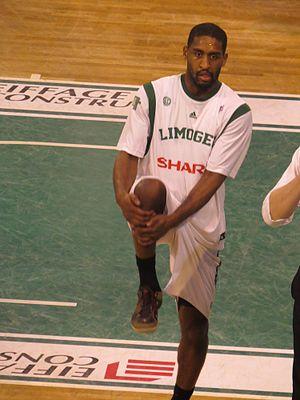
échauffement de Wanamaker